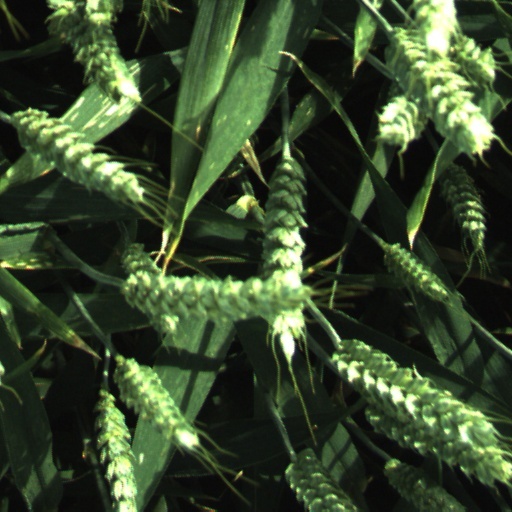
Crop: wheat